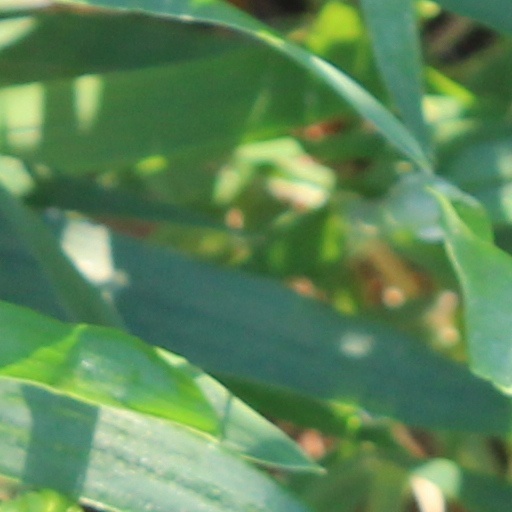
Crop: wheat